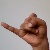
The image shows a hand gesture representing the letter 'J' in Indian Sign Language.